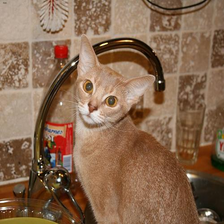
Species: cat
Breed: Abyssinian